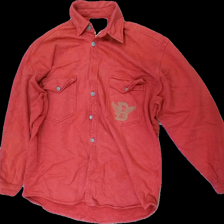
View: front
Type: Shirt
Category: Men
Brand: Not in the list
Brand text on label: davy's jeans wear
Colors: Red, Brown
Material: 100% cotton
Pattern: Logo print
Cut: Regular
Size: S
Season: All
Damage location: bottom center
Damage 2 location: middle center
Damage 3 location: middle center
Price range: <50
Recommended usage: Export
Description: röd tjock skjorta med logga fram och bak, urtvättad, en knapp trasig